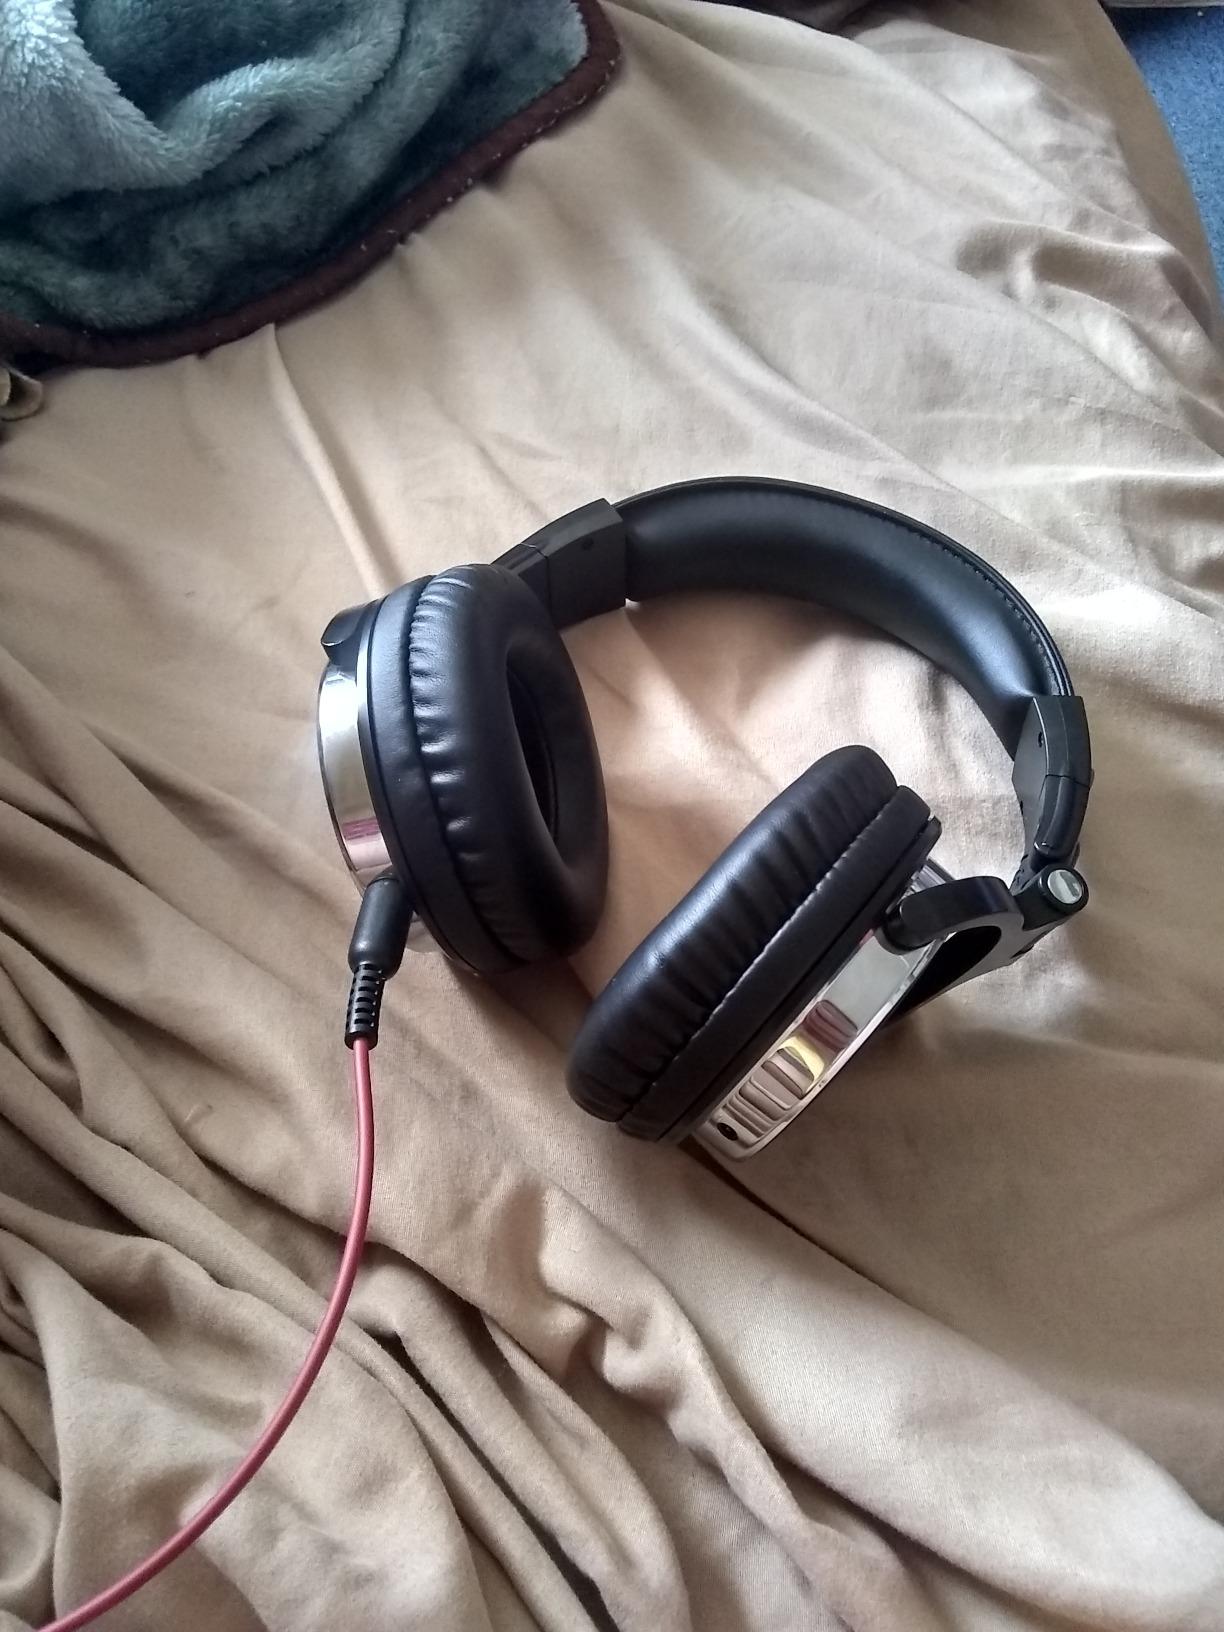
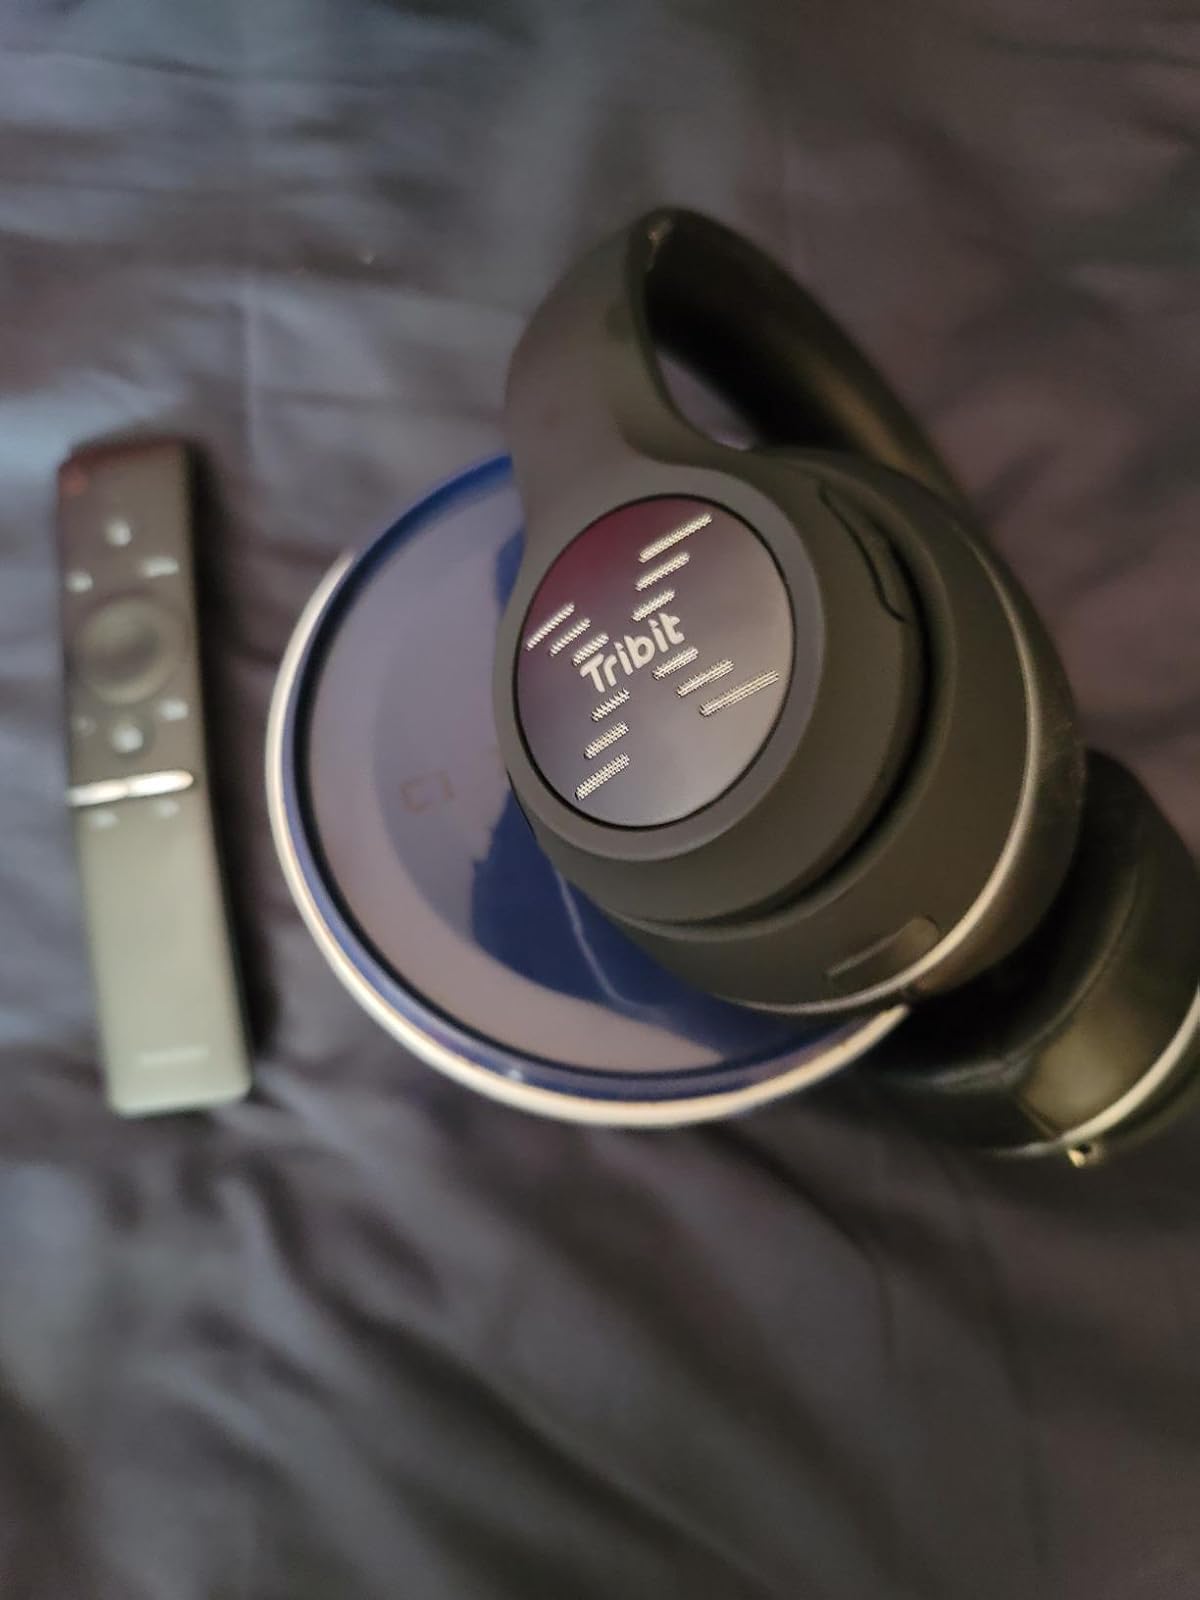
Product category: headphones
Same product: no